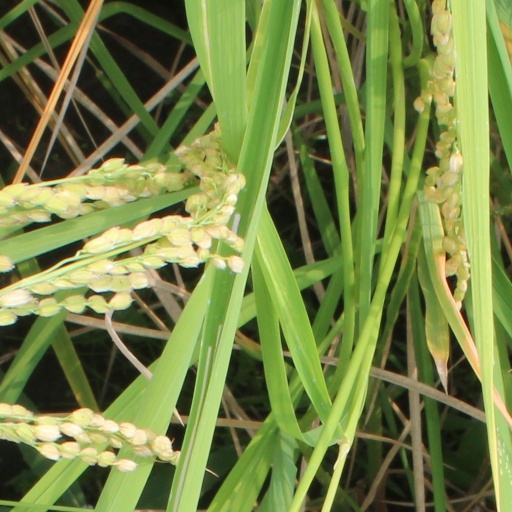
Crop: rice